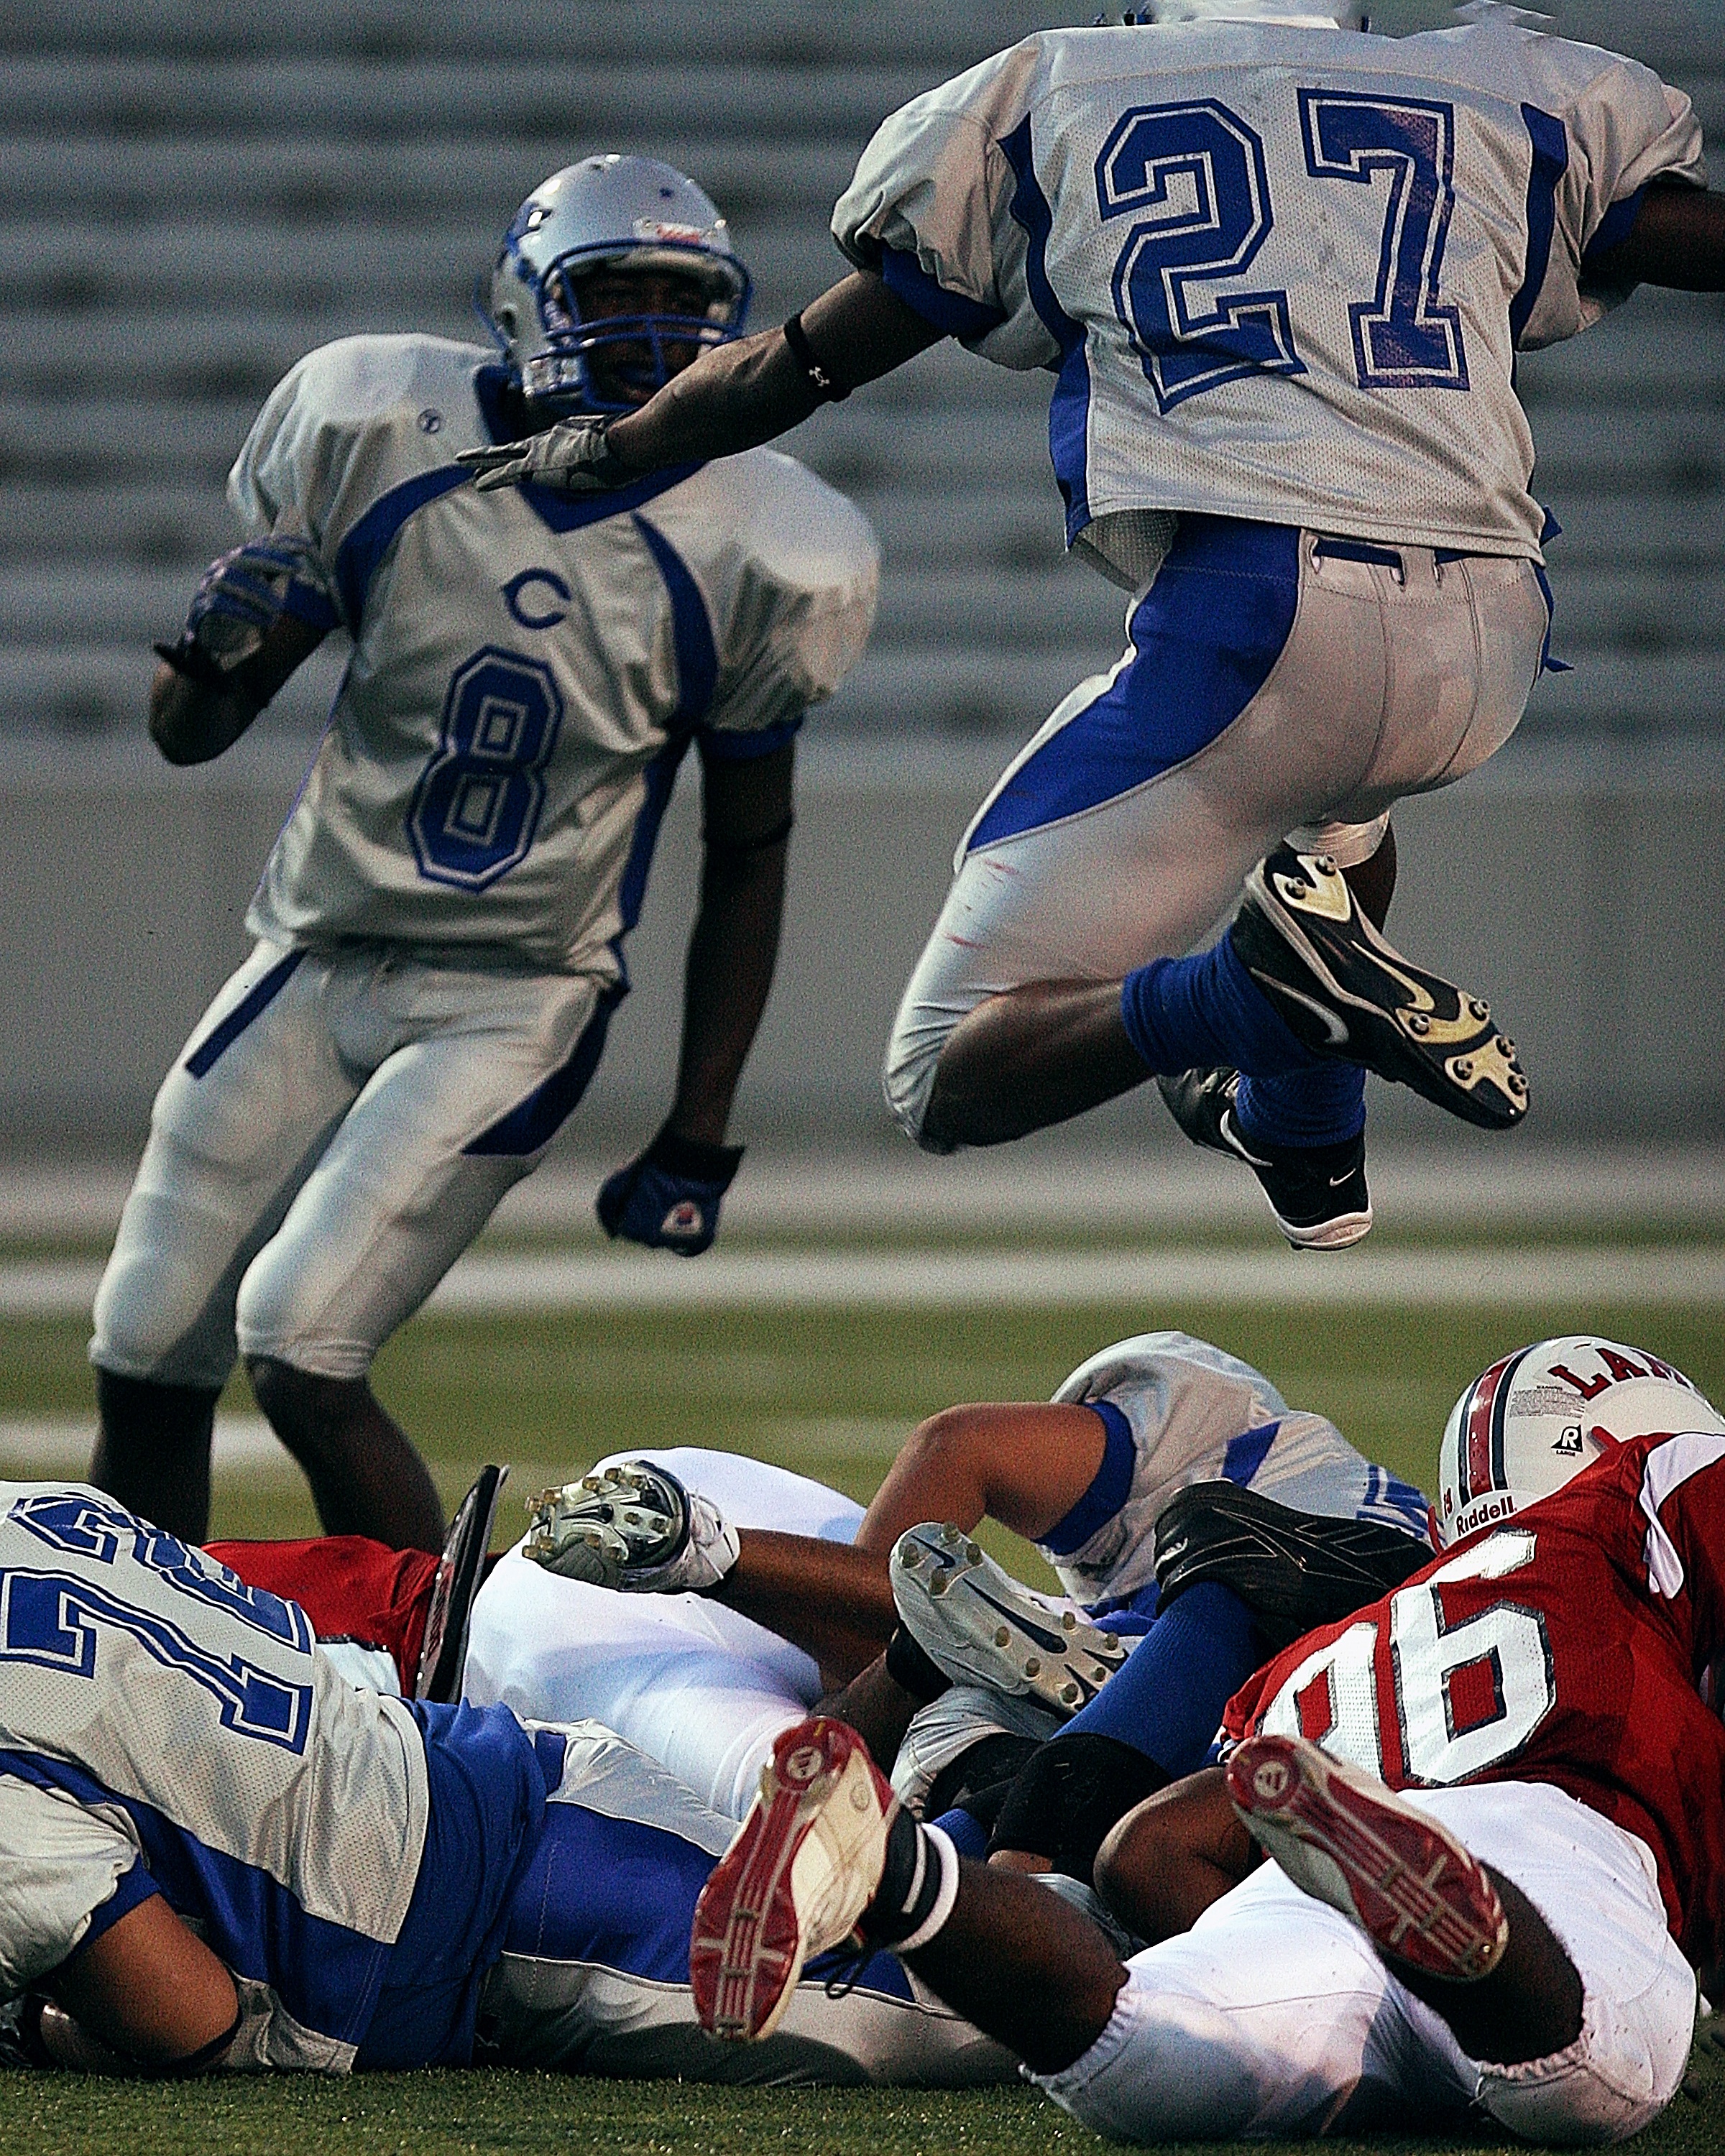
sport, field, game, male, jumping, motion, young, athletic, action, soccer, football, player, shoes, competition, american, team, american football, sports, helmet, players, leaping, lying, athlete, touchdown, tackle, football player, hurdling, prone, reaction, canadian football, baseball positions, football equipment and supplies, gridiron football